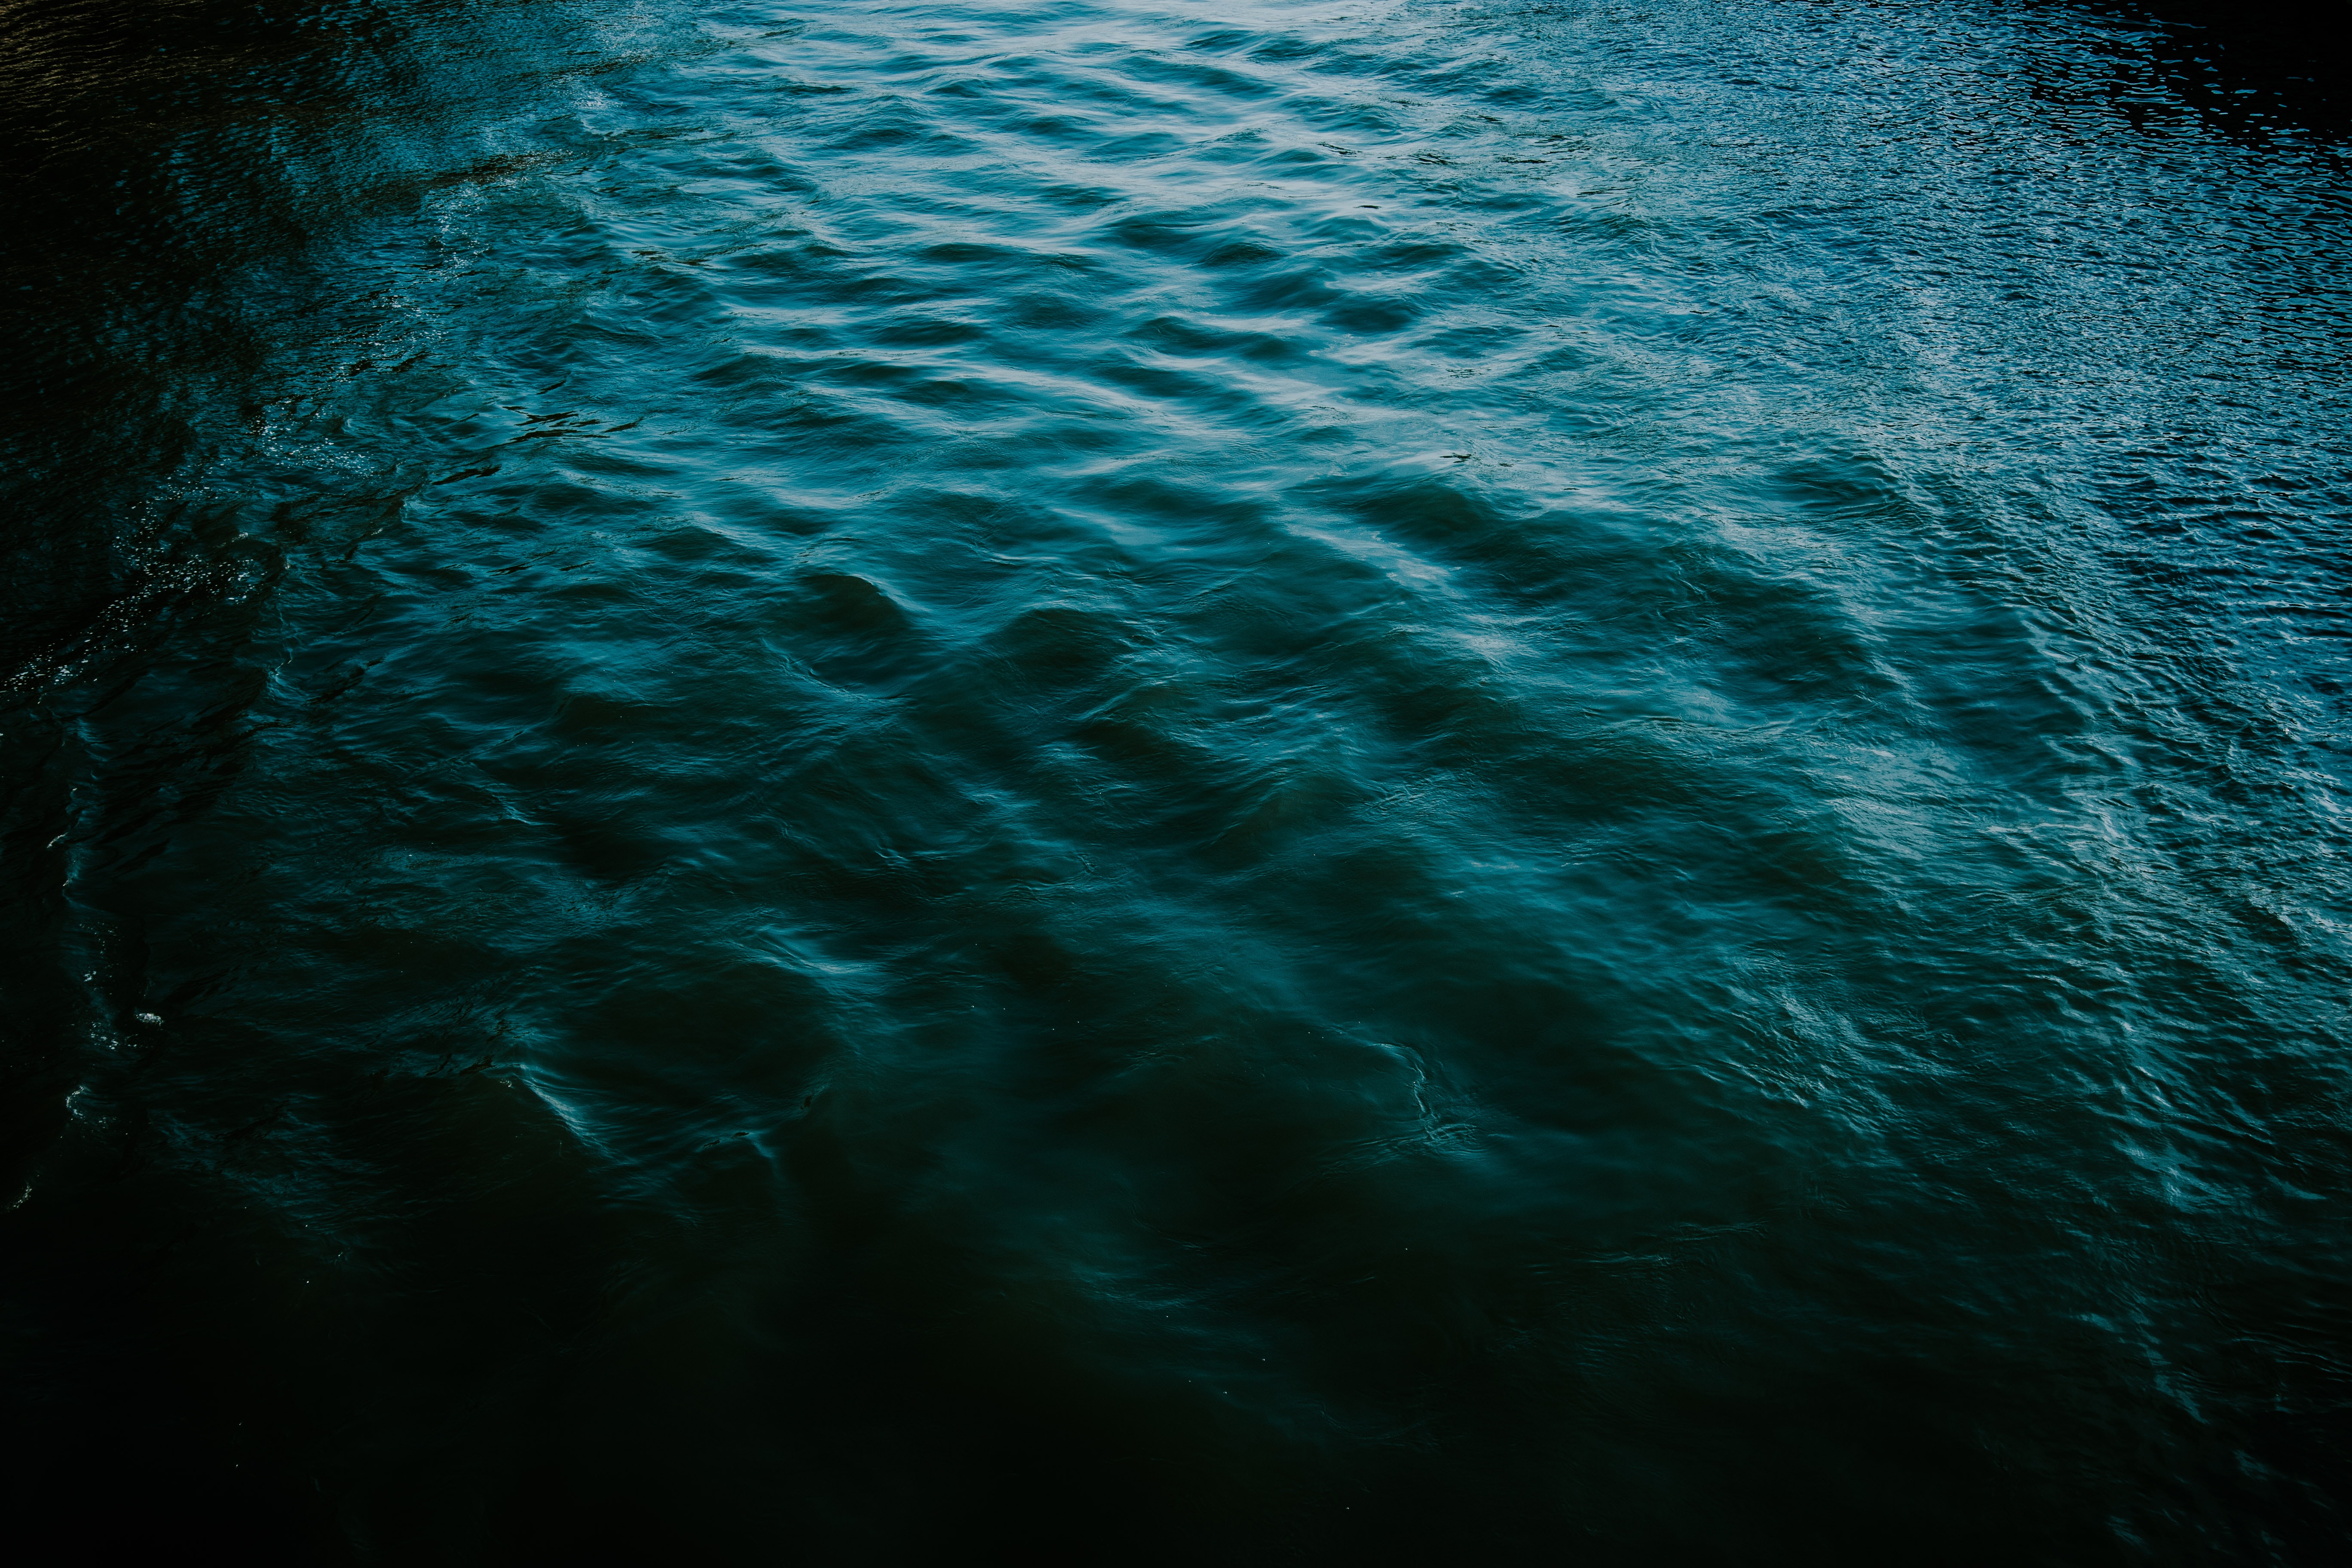
water, blue, body of water, underwater, sea, turquoise, ocean, wave, reflection, aqua, light, atmosphere, azure, water resources, darkness, calm, sky, marine biology, computer wallpaper